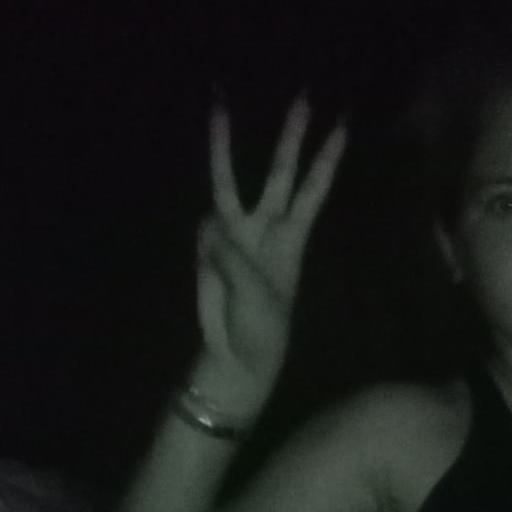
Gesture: three